Our Lady of Miracles

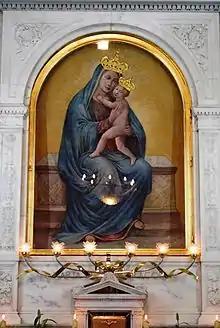
The image of Our Lady of Miracles hosted at the Sanctuary of Madonna of Miracles in Alcamo.

Our Lady of Miracles (or Madonna of Miracles) is the patron saint of the town of Alcamo.